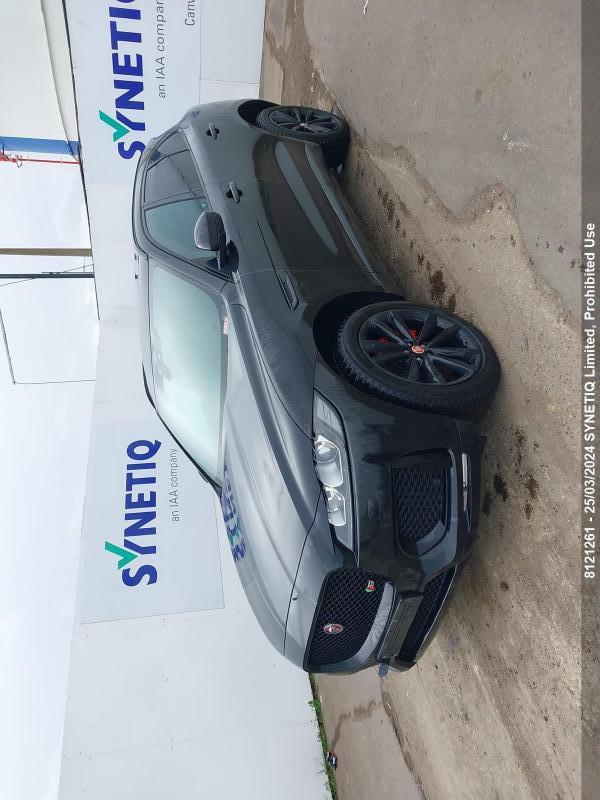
Aucun dommage détecté.
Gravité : aucun